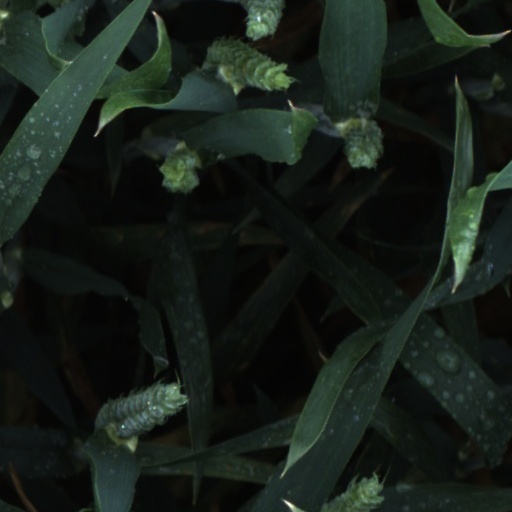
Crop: wheat